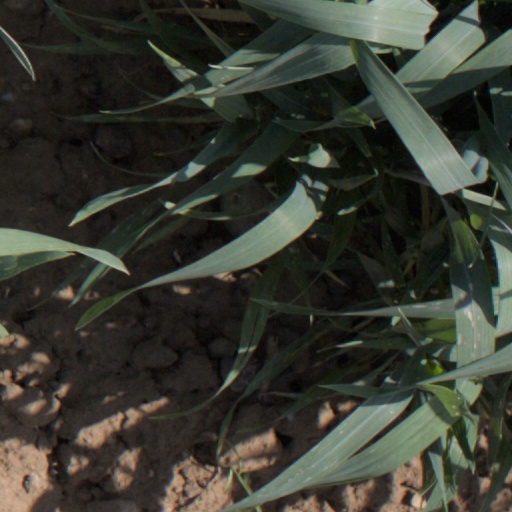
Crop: wheat